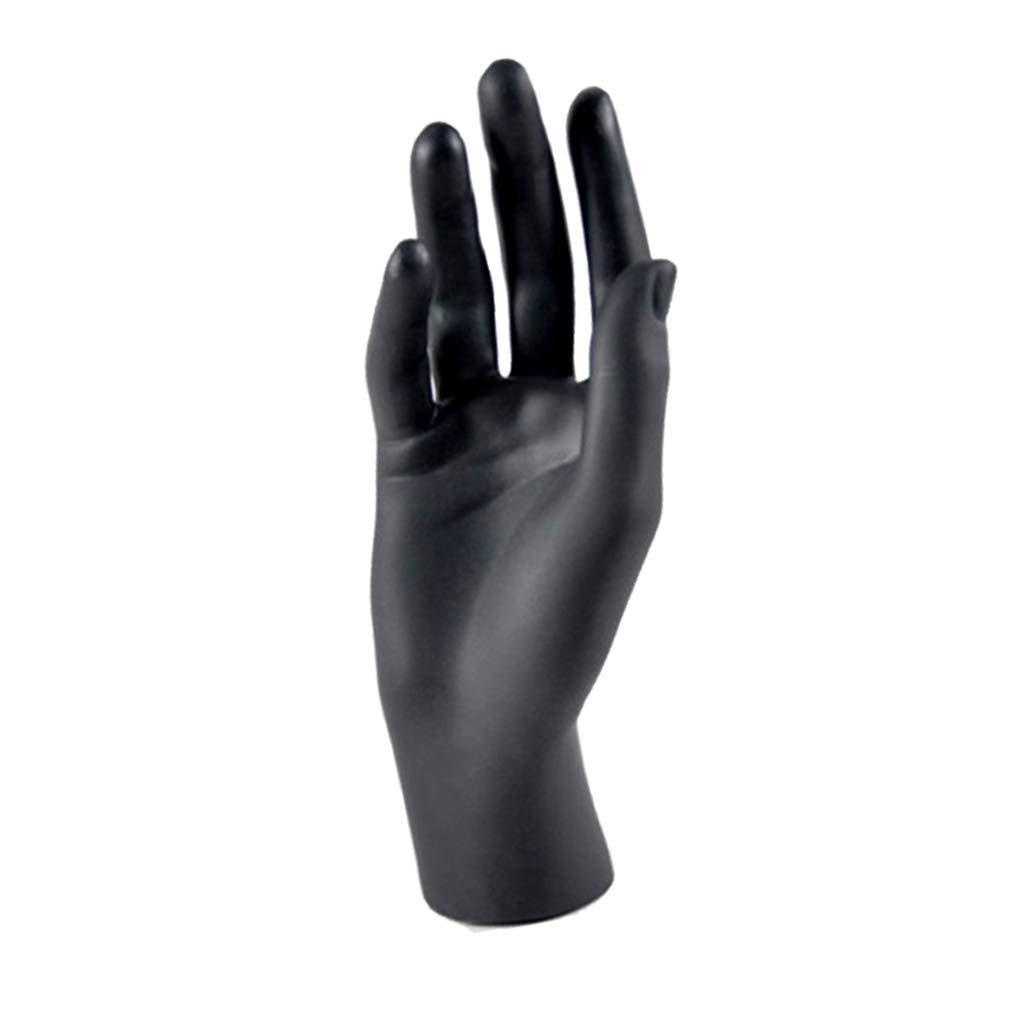
KODORIA Female Hand Mannequin Hand Jewelry Bracelet Ring Gloves Display Organizer Stand - Black R
KODORIA Female Hand Mannequin Hand Jewelry Bracelet Ring Gloves Display Organizer Stand - Black R - Elegant, beautiful, 100% brand new. - Strong, wear-resistant, anti-discoloration and deformation, special base design, increase its stability. - Perfect for shopping mall, jewelry store and home. Product Features Elegant, beautiful, 100% brand new. Strong, wear-resistant, anti-discoloration and deformation, special base design, increase its stability. Perfect for shopping mall, jewelry store and home. Used to display jewelry, such as ring, bracelet, watch, necklace etc. Material: Plastic.Palm Diameter: Approx. 7.0 cm / 2.76 inches.
Brand: KODORIA
Category: Business & Industrial > Retail > Mannequin Parts > Mannequin Arms